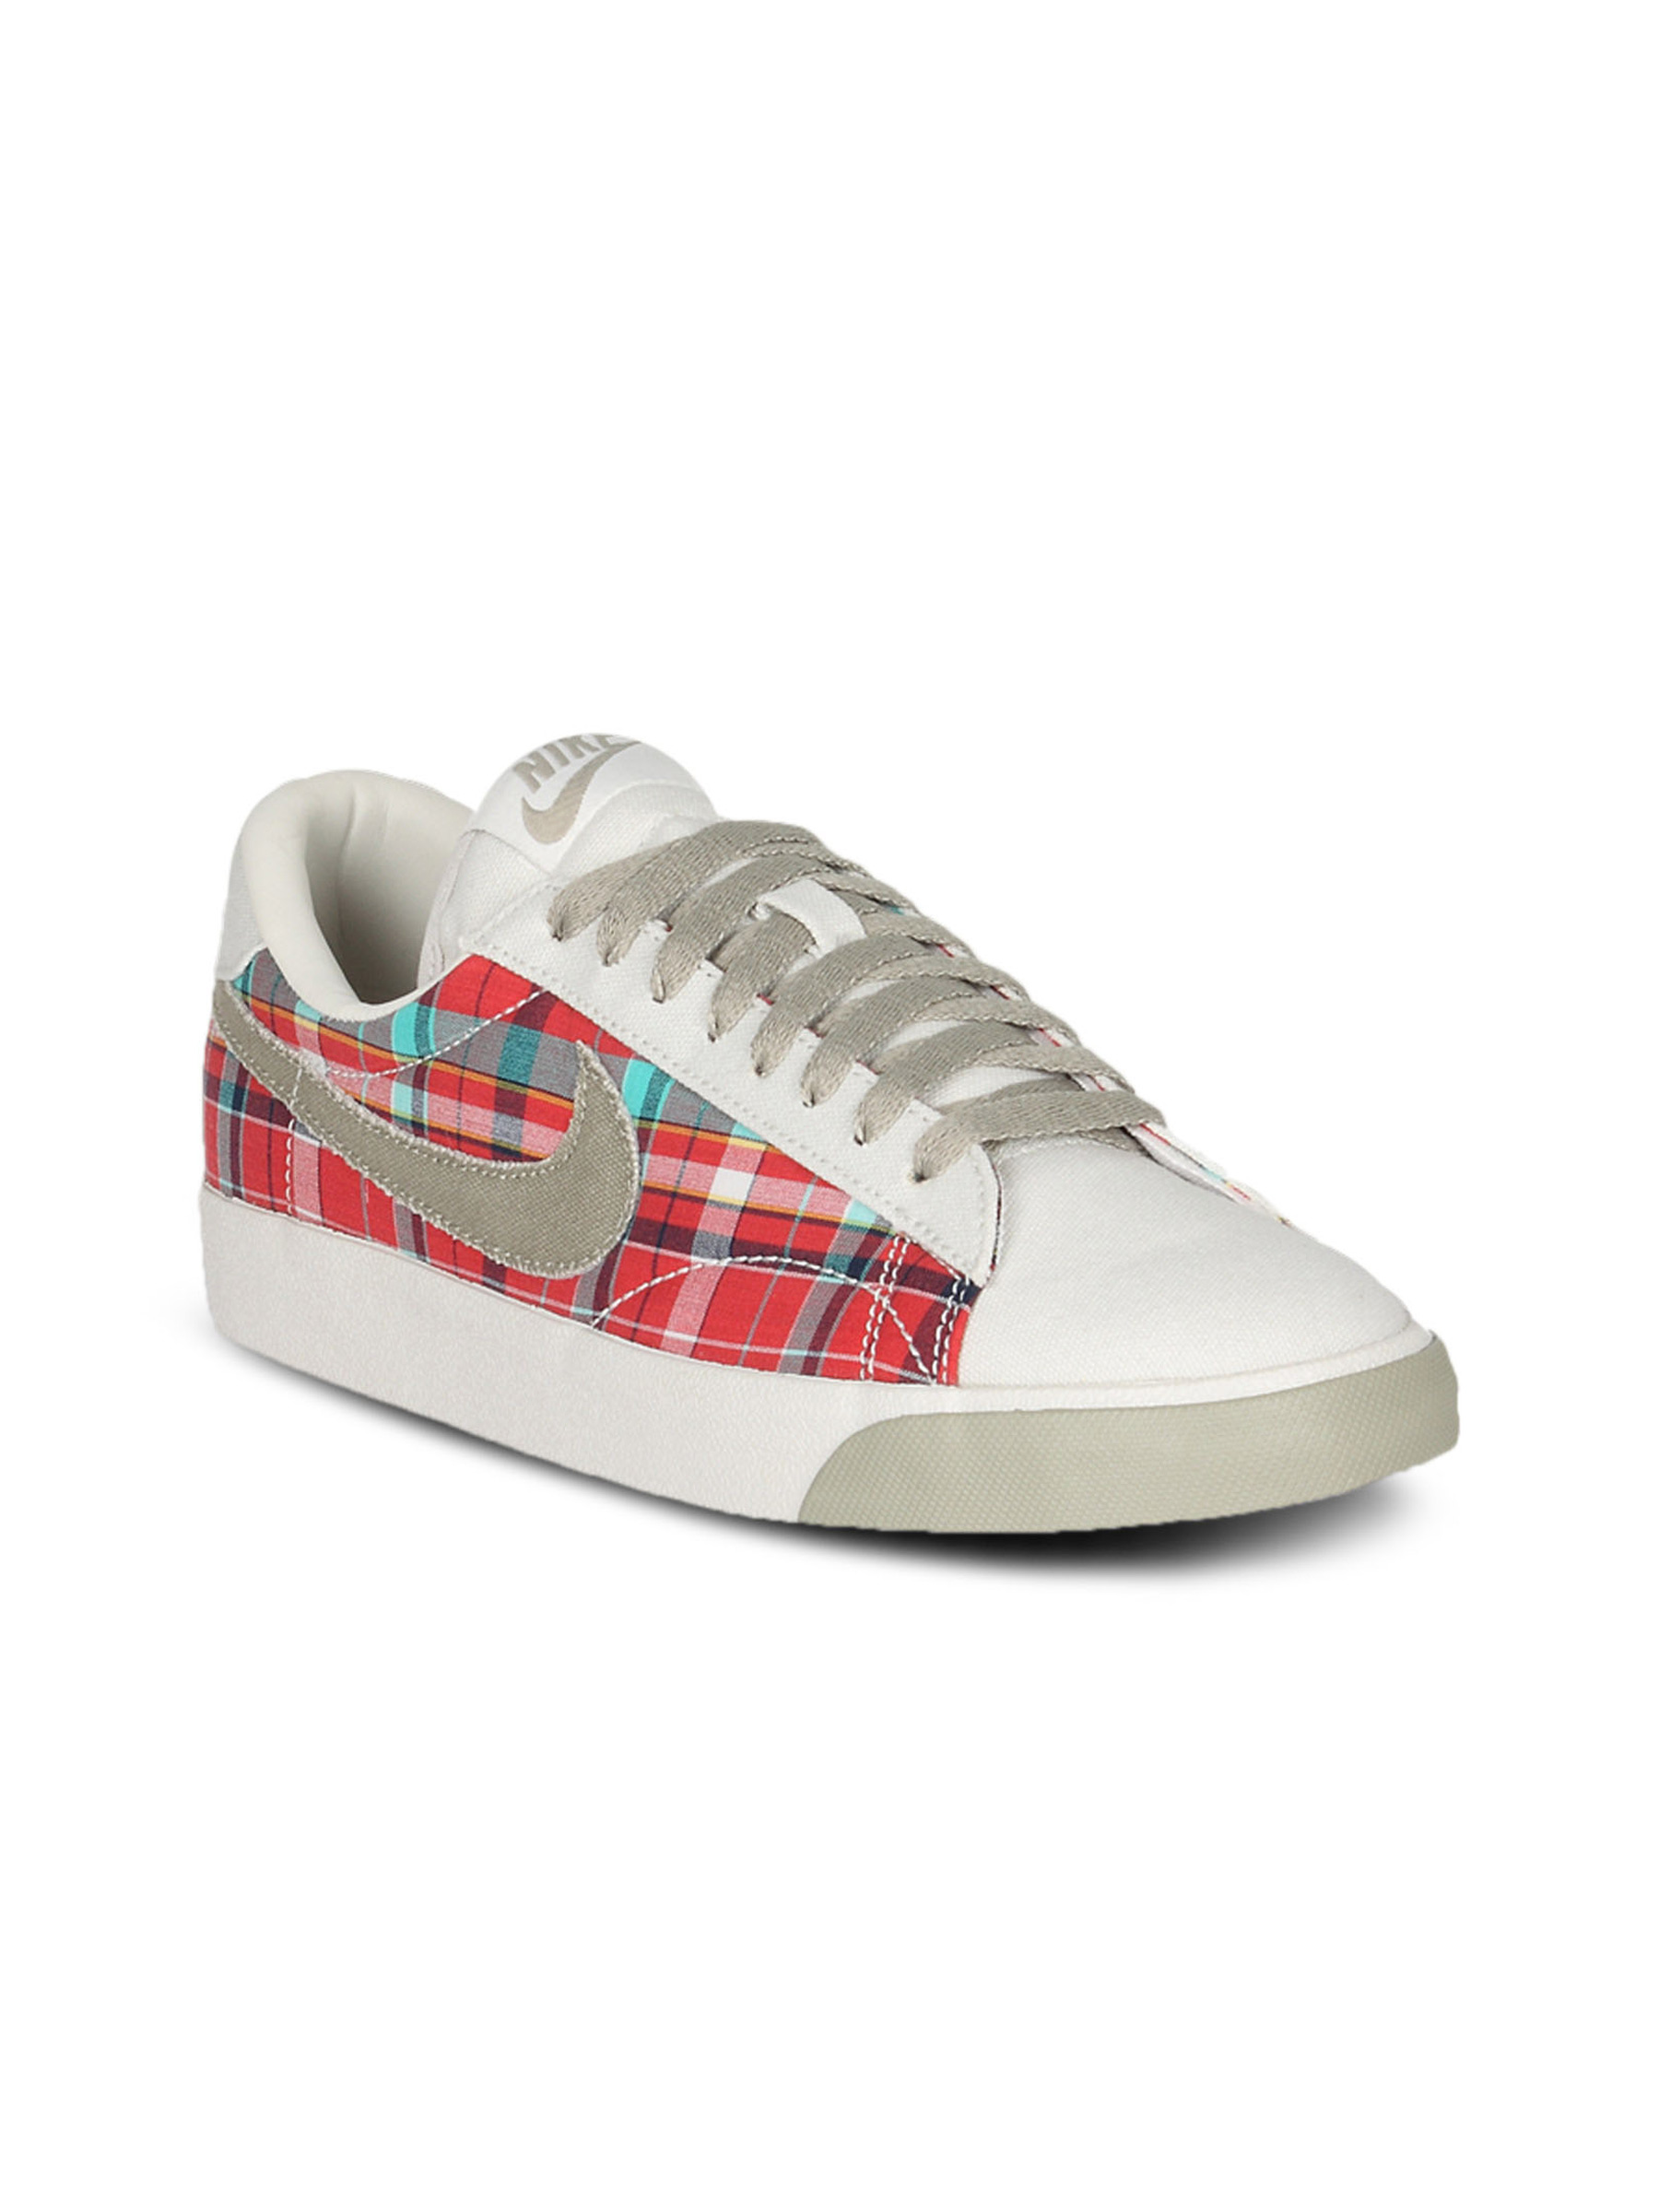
Nike Women Tennis Classic AC Light White Red Shoe
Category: Footwear / Shoes / Casual Shoes
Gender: Women
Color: White
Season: Summer 2011
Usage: Casual